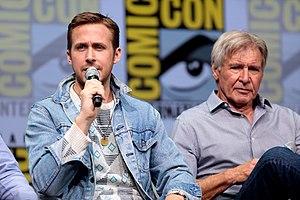
Harrison Ford [ˈhæɹəsən fɔɹd] est un acteur américain, né le 13 juillet 1942 à Chicago.
Blade Runner 2049 est un film de science-fiction américain réalisé par Denis Villeneuve, sorti en 2017. Il fait suite au premier film, Blade Runner, réalisé par Ridley Scott, sorti en 1982 et adapté du roman Les androïdes rêvent-ils de moutons électriques ? de Philip K. Dick.